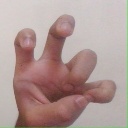
अक्षर: छ